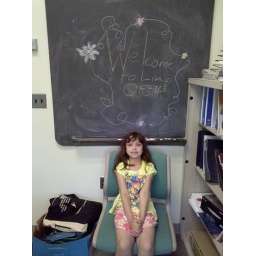
Anna updates the welcome sign in my office